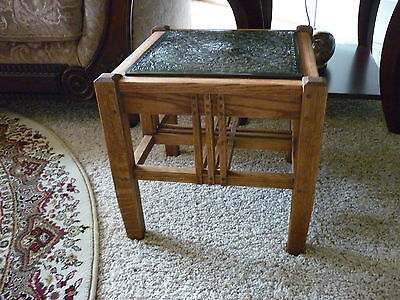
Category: table